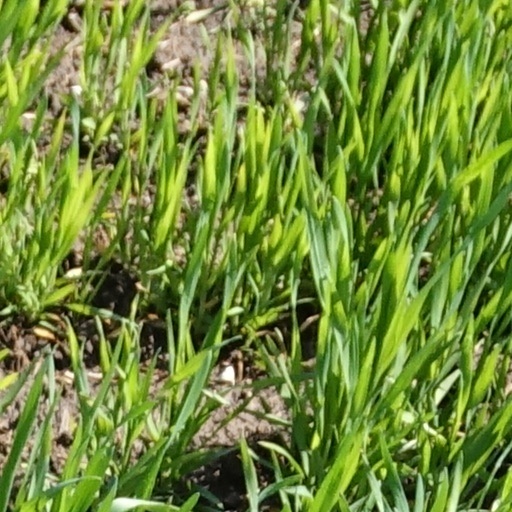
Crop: wheat